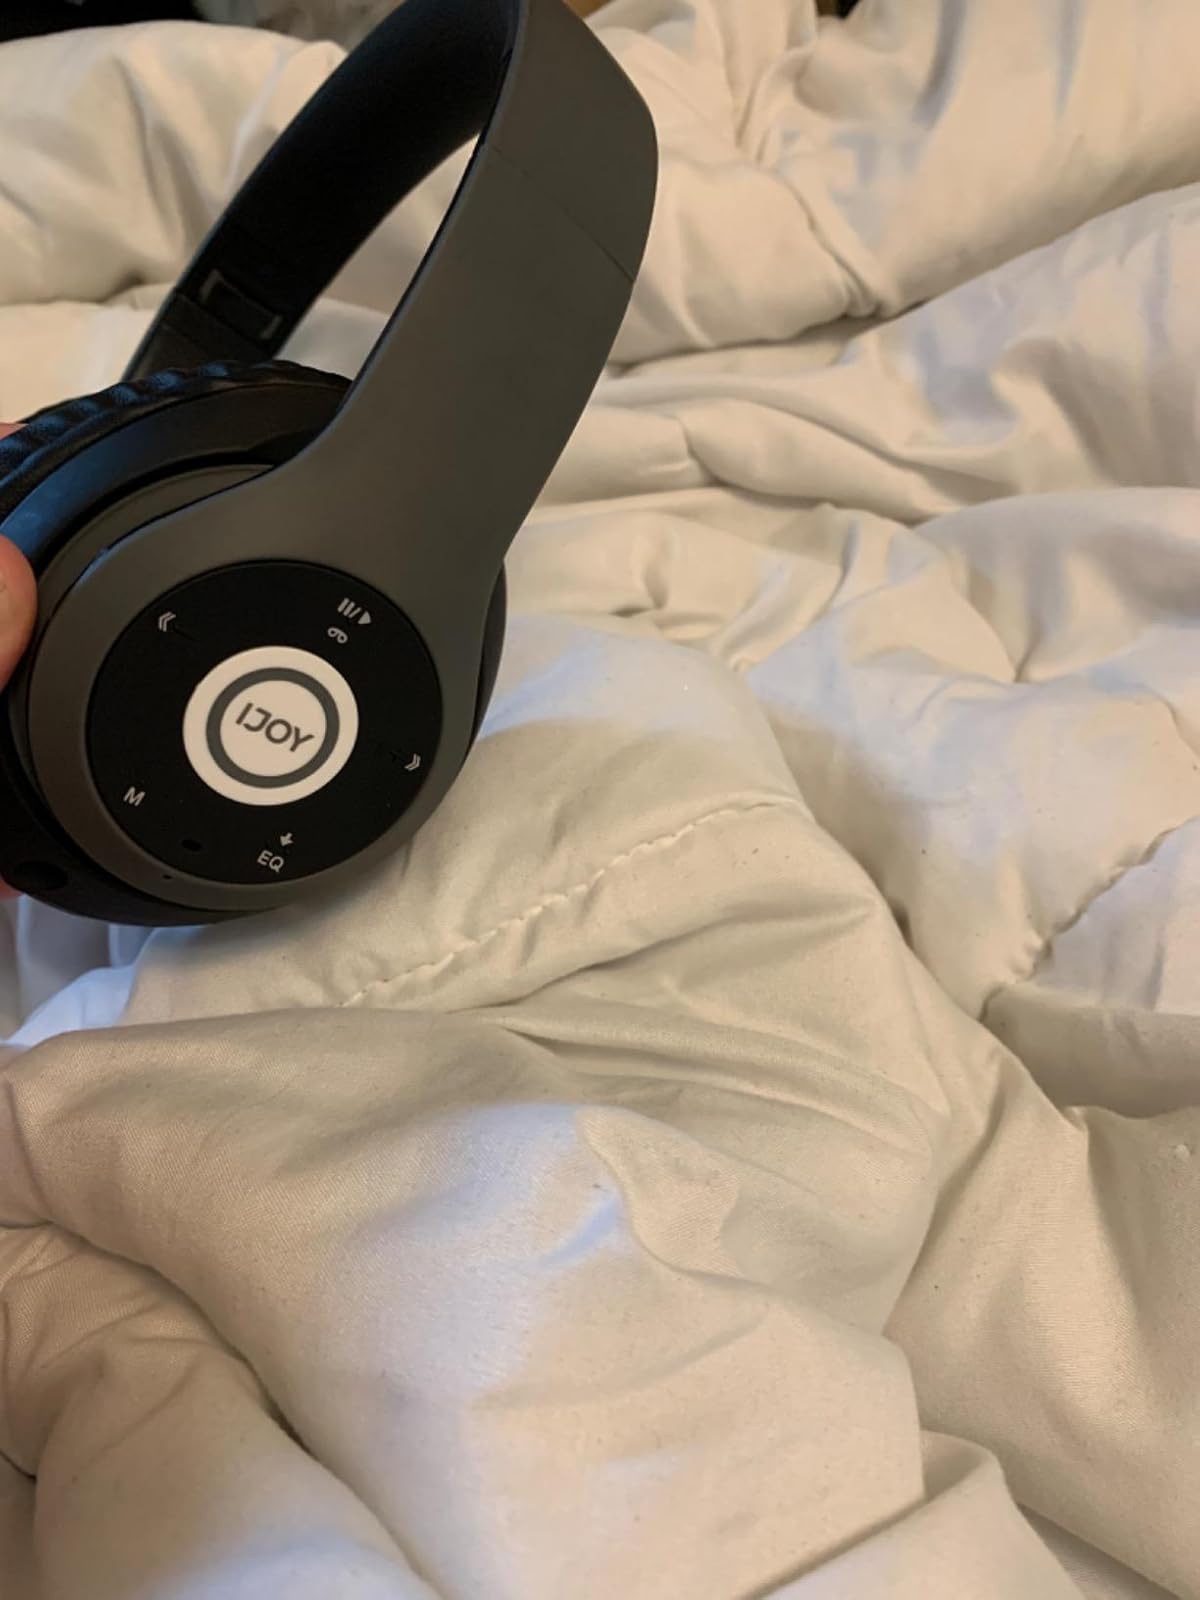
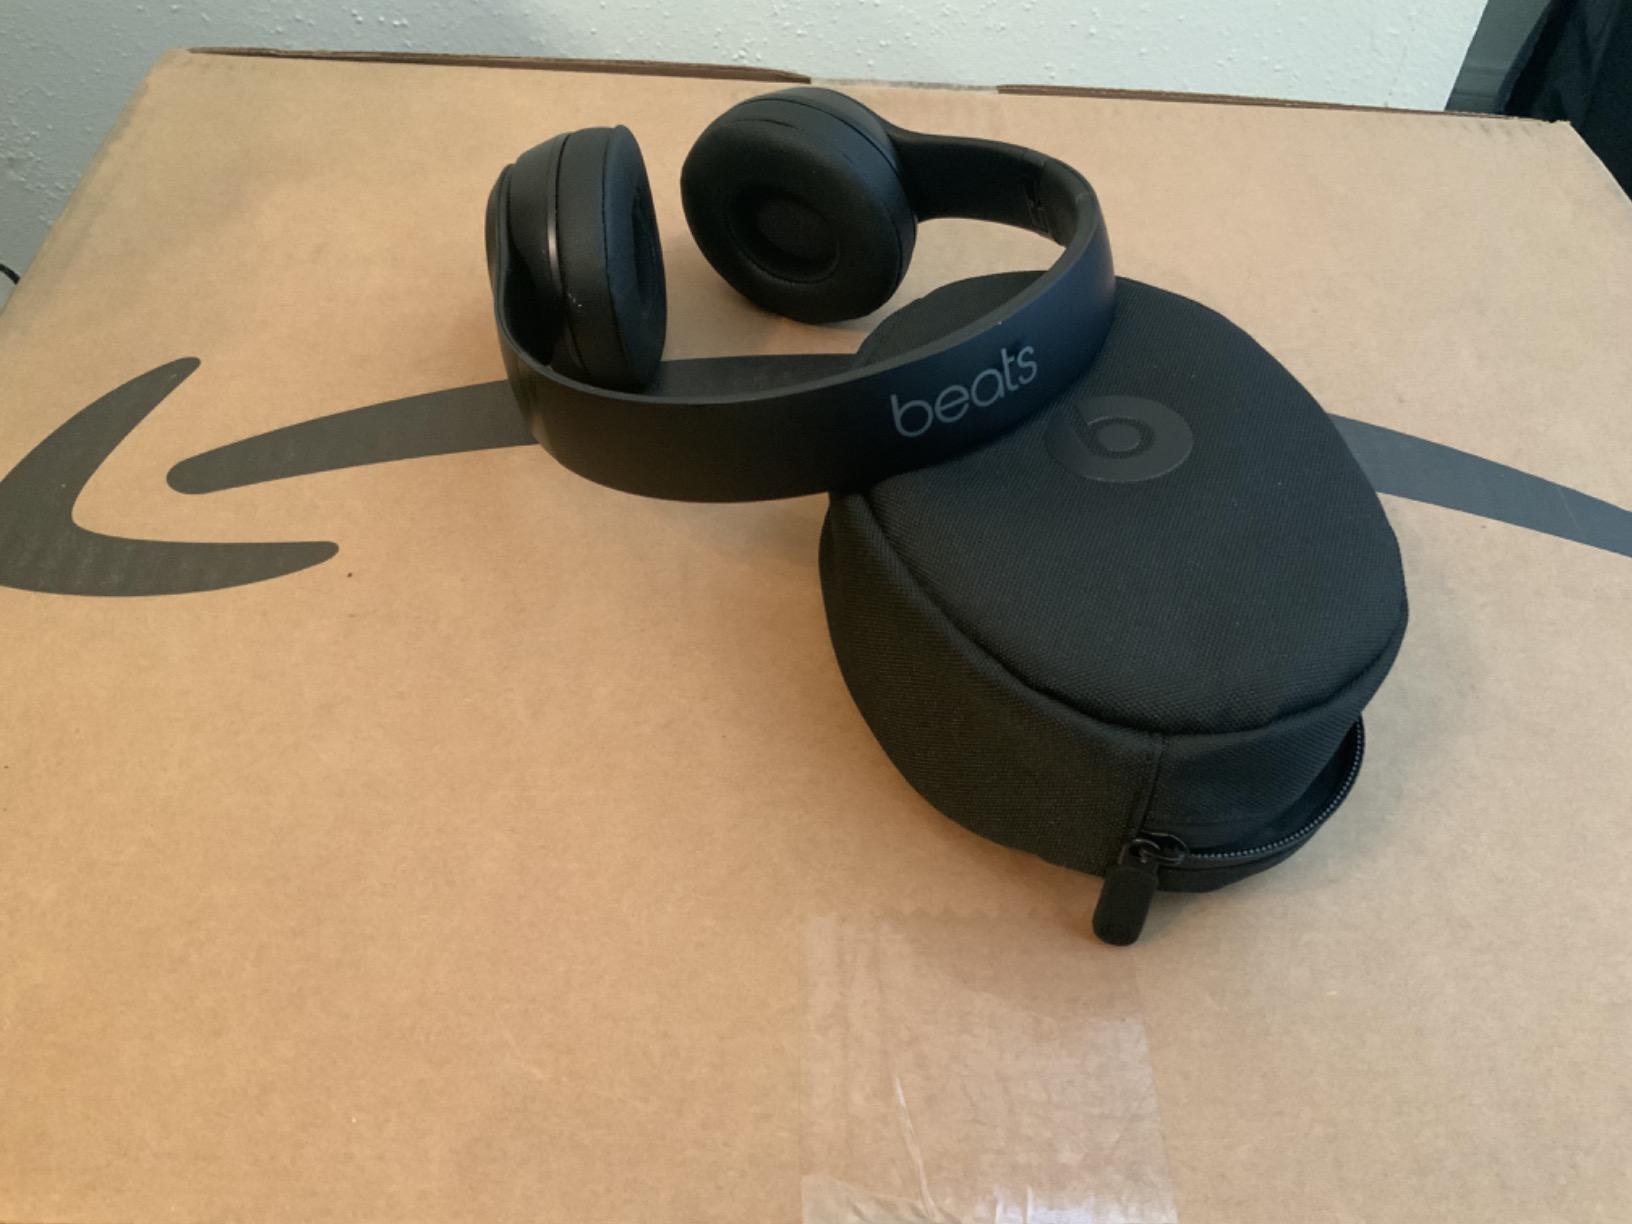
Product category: headphones
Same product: no